The Fox (Elton John album)

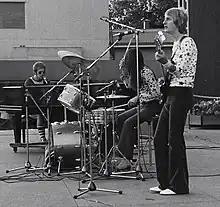
Drummer Nigel Olsson and bassist Dee Murray, both members of the "classic" Elton John Band lineup (pictured here performing with John in 1971), appear on "The Fox", foreshadowing their eventual complete reunion on "Too Low for Zero" in 1983.

As with John's previous few albums, Clive Franks was selected to produce "The Fox". However, Geffen rejected six of the songs on the completed album, and so John agreed to record new material on the condition that he could work with producer Chris Thomas, dismissing Franks. Among the songs cut was "The Man Who Never Died", an instrumental tribute to Lennon, which would later be released as the B-side to "Nikita" (1985). Franks' dismissal came as a surprise, with the producer stating the news "made [him] physically sick", and the departure led to the dissolution of John and Franks' Frank N. Stein production company. Despite this, Franks has continued to work with John, being part of his live sound crew.